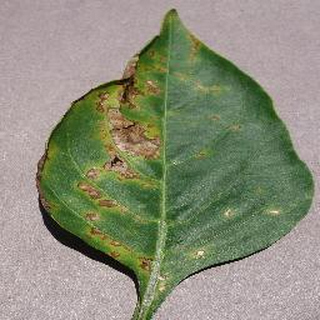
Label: bell_pepper_bacterial_spot